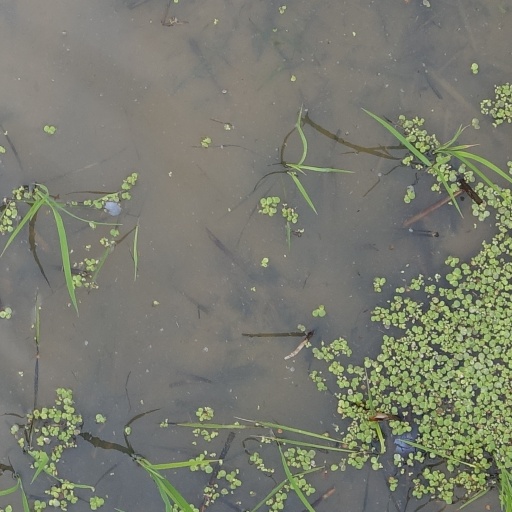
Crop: rice